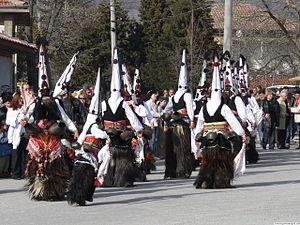
Les kukeri sont des hommes bulgares costumés qui effectuent des rituels traditionnels ayant pour but d'effrayer les mauvais esprits. Des traditions similaires existent ailleurs dans les Balkans, en Grèce, en Roumanie et dans la région du Pont en Anatolie.